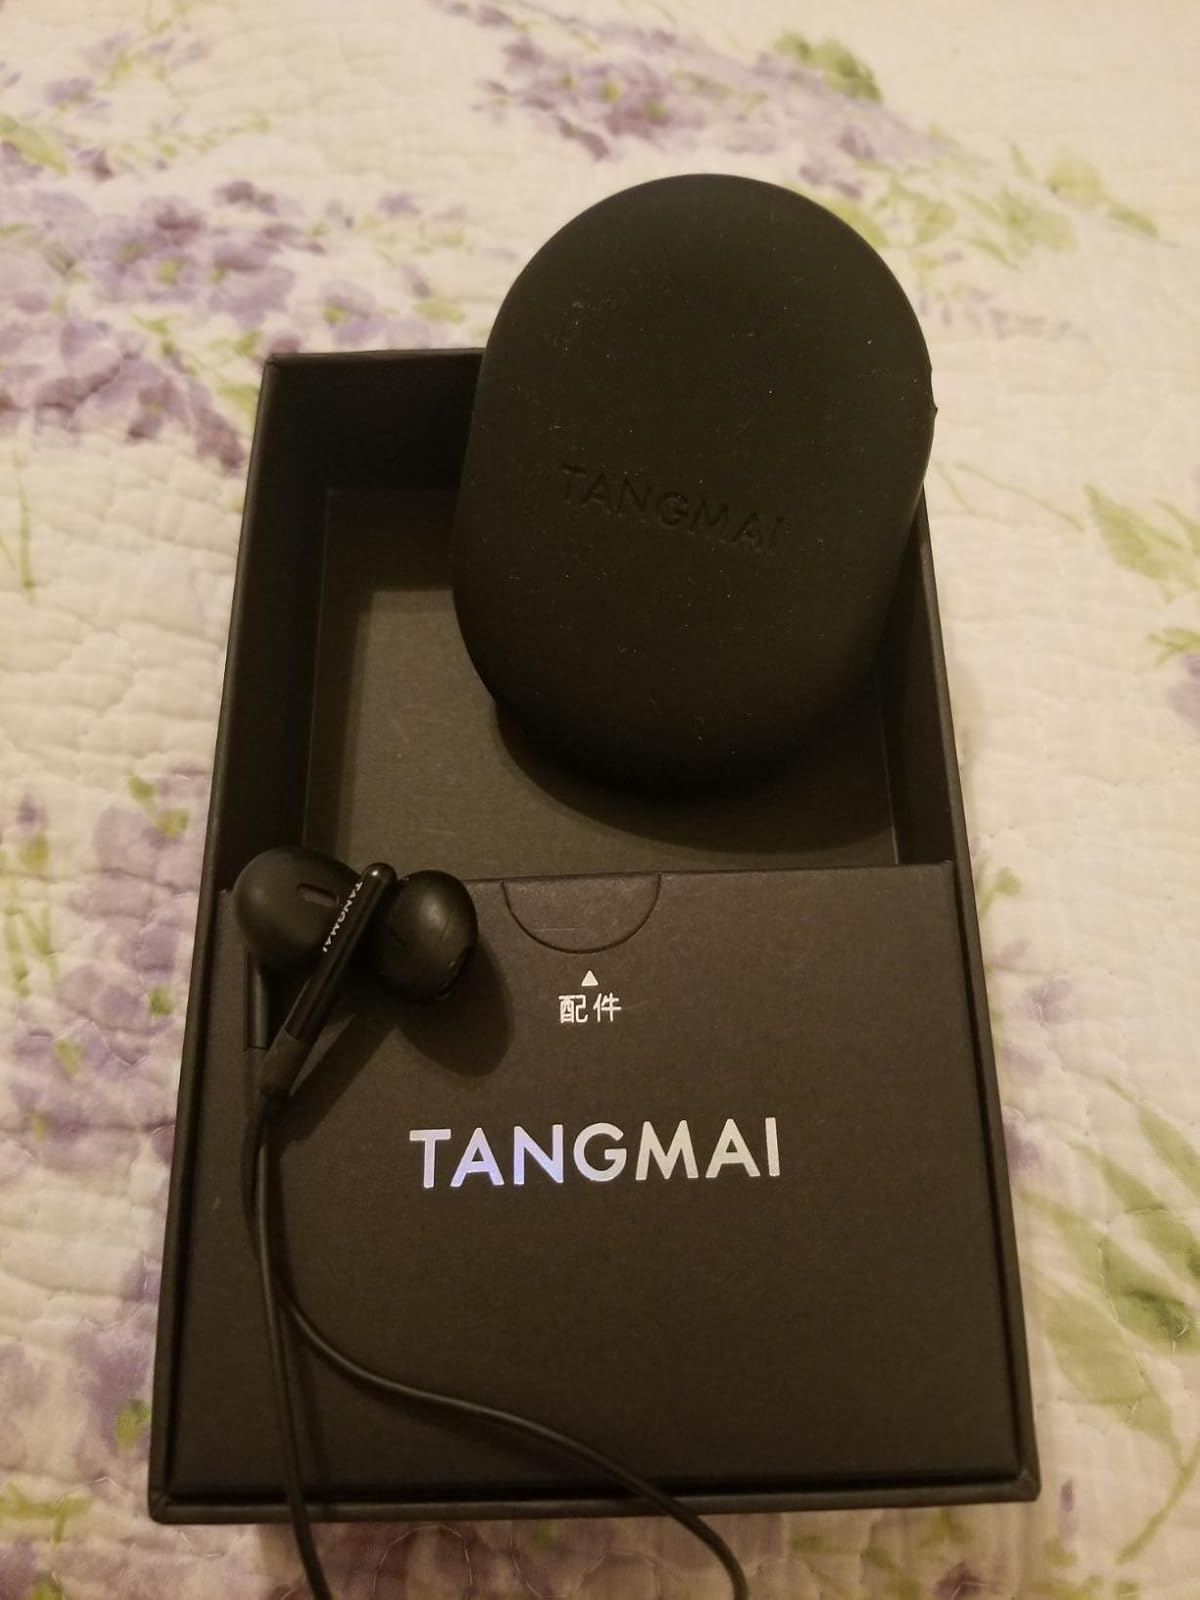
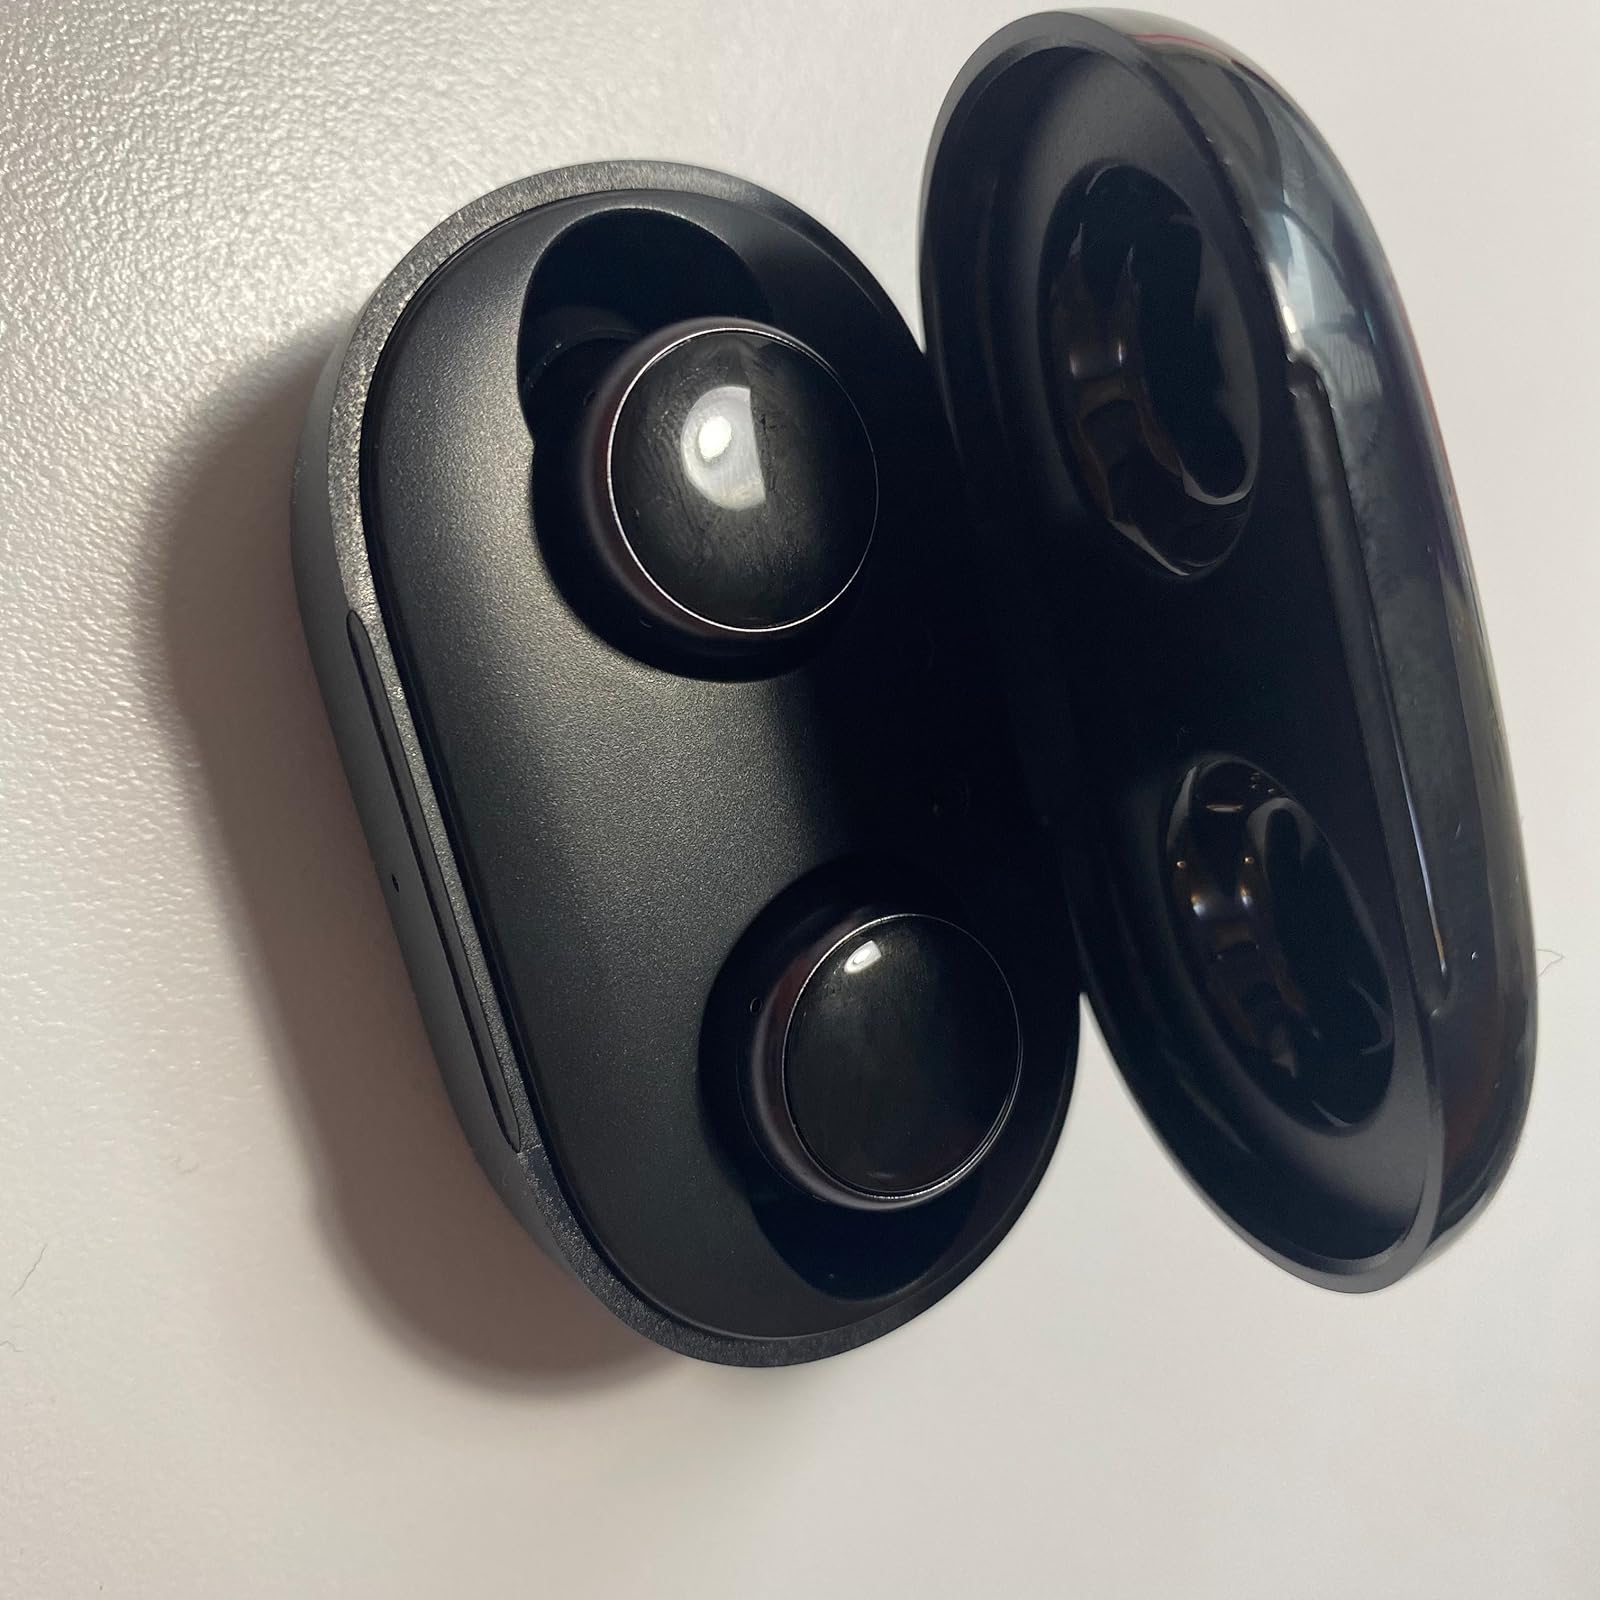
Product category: earbuds
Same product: no